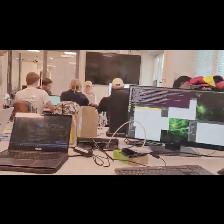
Label: Human